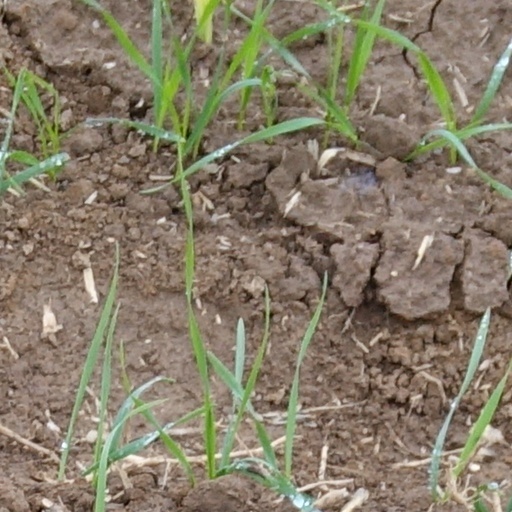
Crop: wheat